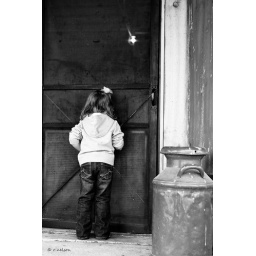
girl looking in screen door at farmer's market